Toto (band)

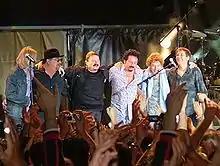
Toto on stage at the Summer Tour 2004 in Modena, Italy, July 11, 2004. From the left: Tony Spinner, David Paich, Bobby Kimball, Steve Lukather, Simon Phillips, Mike Porcaro

Beginning in June 2003, near the end of their "25th Anniversary Tour", keyboardist David Paich took a leave of absence from touring to spend time with a sick family member. Veteran keyboardist Greg Phillinganes filled in for Paich for the rest of the tour.